Hachisuka Yoshishige

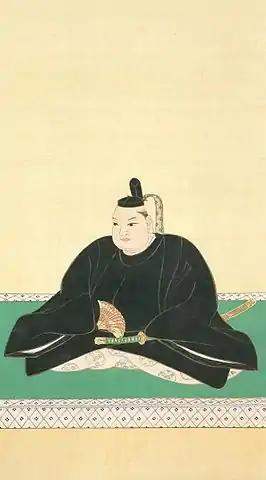

Yoshishige fought during the Siege of Osaka at the Battle of Kizugawa.